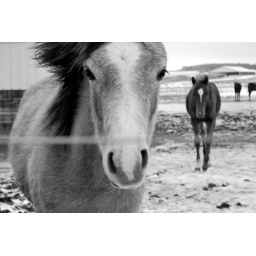
Approaching in black and white